List of compositions by Joseph Haydn

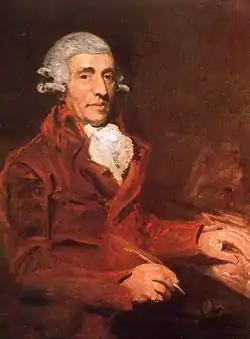
Painting of Haydn by John Hoppner (1791)

Joseph Haydn was a prolific composer of the classical period. He is regarded as the "father of the symphony" and the "father of the string quartet" for his more than 100 symphonies and almost 70 string quartets. Haydn also produced numerous operas, masses, concertos, piano sonatas and other compositions. Haydn's works were catalogued by Anthony van Hoboken in his Hoboken catalogue. Unlike most other catalogues which sort works chronologically, the Hoboken catalogue sorts by musical genre.